Rolls-Royce Phantom VII

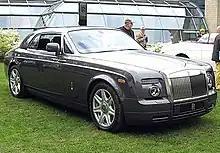
Rolls-Royce Phantom coupé (Series I) front view

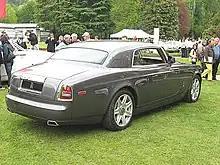
Rolls-Royce Phantom coupé (Series I) rear view

The Phantom Coupé is a 2-door coupé derivative of the Phantom which was unveiled at the 2008 Geneva Motor Show.